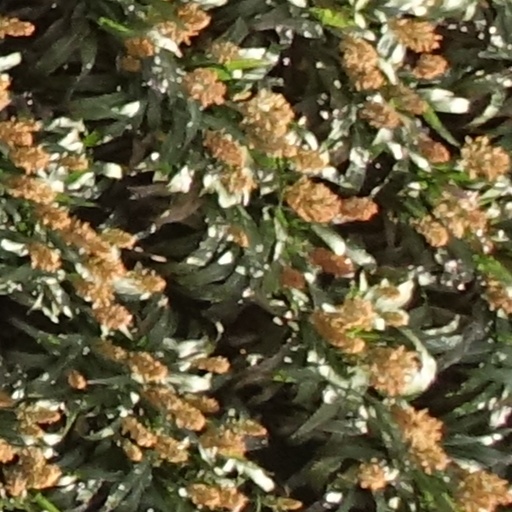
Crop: sorghum